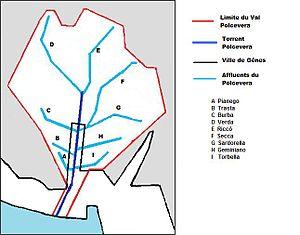
Carte du Val Polcevera
Le val Polcevera est l'une des principales vallées de la ville métropolitaine de Gênes en Ligurie. Elle tient son nom du torrent du même nom, un des deux fleuves qui, avec le Bisagno qui traverse la vallée homonyme, délimitent, à l'ouest et à l'est, le centre historique de Gênes et se jettent dans la mer de Ligurie.